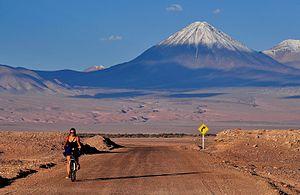
Le désert d'Atacama est une région hyperaride située au Chili en Amérique du Sud. L'Atacama est connu pour être une des régions les plus arides sur Terre. Certains secteurs peuvent en effet être privés de précipitations pendant 50 ans. C'est un désert d'abri coincé entre la fosse océanique d'Atacama et la cordillère des Andes. Il est situé dans le nord du pays et couvre la région d'Arica et Parinacota, la région de Tarapacá, la région d'Antofagasta et le nord de la région d'Atacama. Le désert d'Atacama forme une écorégion terrestre définie par le Fonds mondial pour la nature, qui appartient au biome des déserts et brousses xériques de l'écozone néotropicale. Il inclut les villes d'Antofagasta, de Calama, d'Arica, d'Iquique et de Copiapó qui comptent toutes plus de 100 000 habitants.
Le cyclotourisme, c'est d'abord et avant tout le tourisme à bicyclette. On ne peut séparer les deux volets de cette activité qui relève avant tout des loisirs et est très éloignée, à son origine, de toute pratique compétitive.